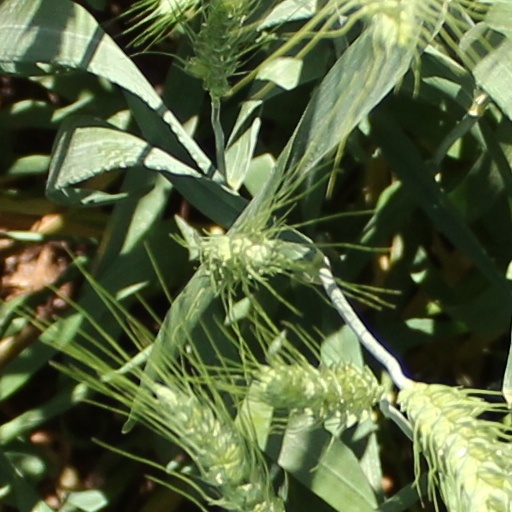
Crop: wheat